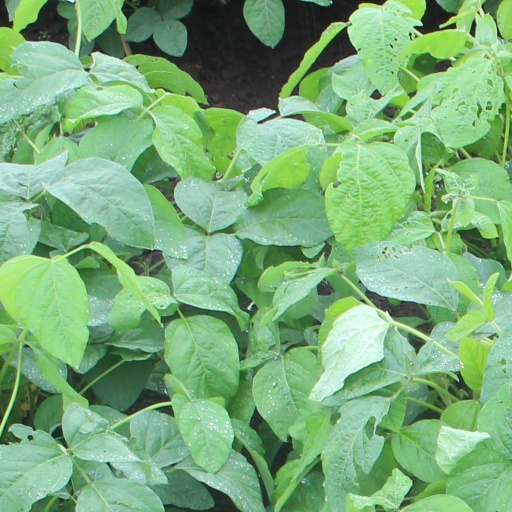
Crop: soybean